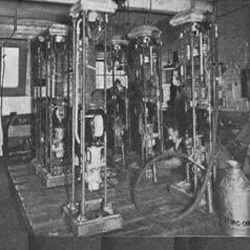
Label: Electrification_For_Petrol_Pumps